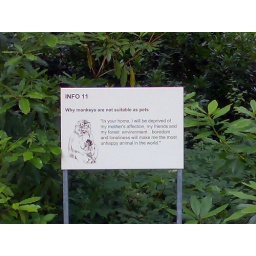
All monkeys in the forest are Barbary Macaques.Taken with a Nokia N73 on the 22th July 2007.